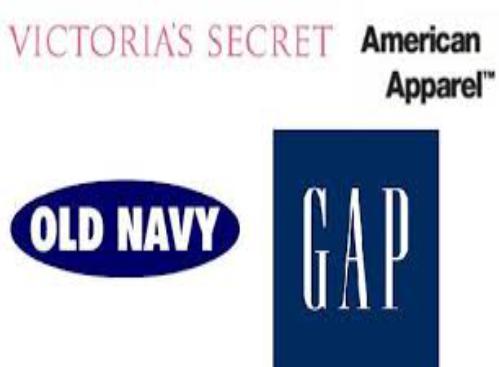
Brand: American Apparel
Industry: Clothes